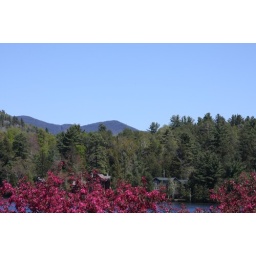
over mirror lake